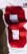
Number: 8